Northern Finncattle

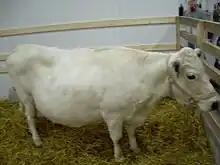
Northern Finncattle

Northern Finncattle are a dual breed of cattle from Finland, used in both dairy and beef production. These cattle are usually white with pigmented ears and muzzle, and naturally polled.